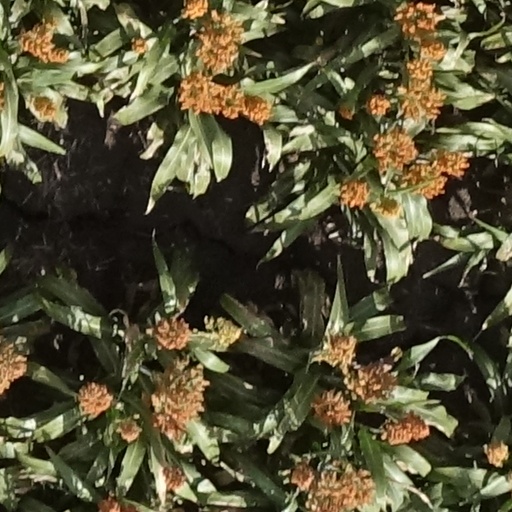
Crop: sorghum